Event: Hurricane Matthew
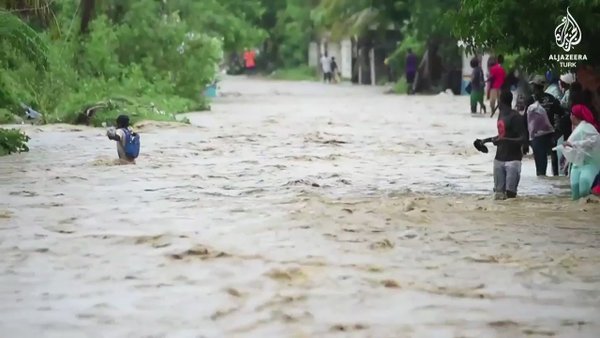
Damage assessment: damage